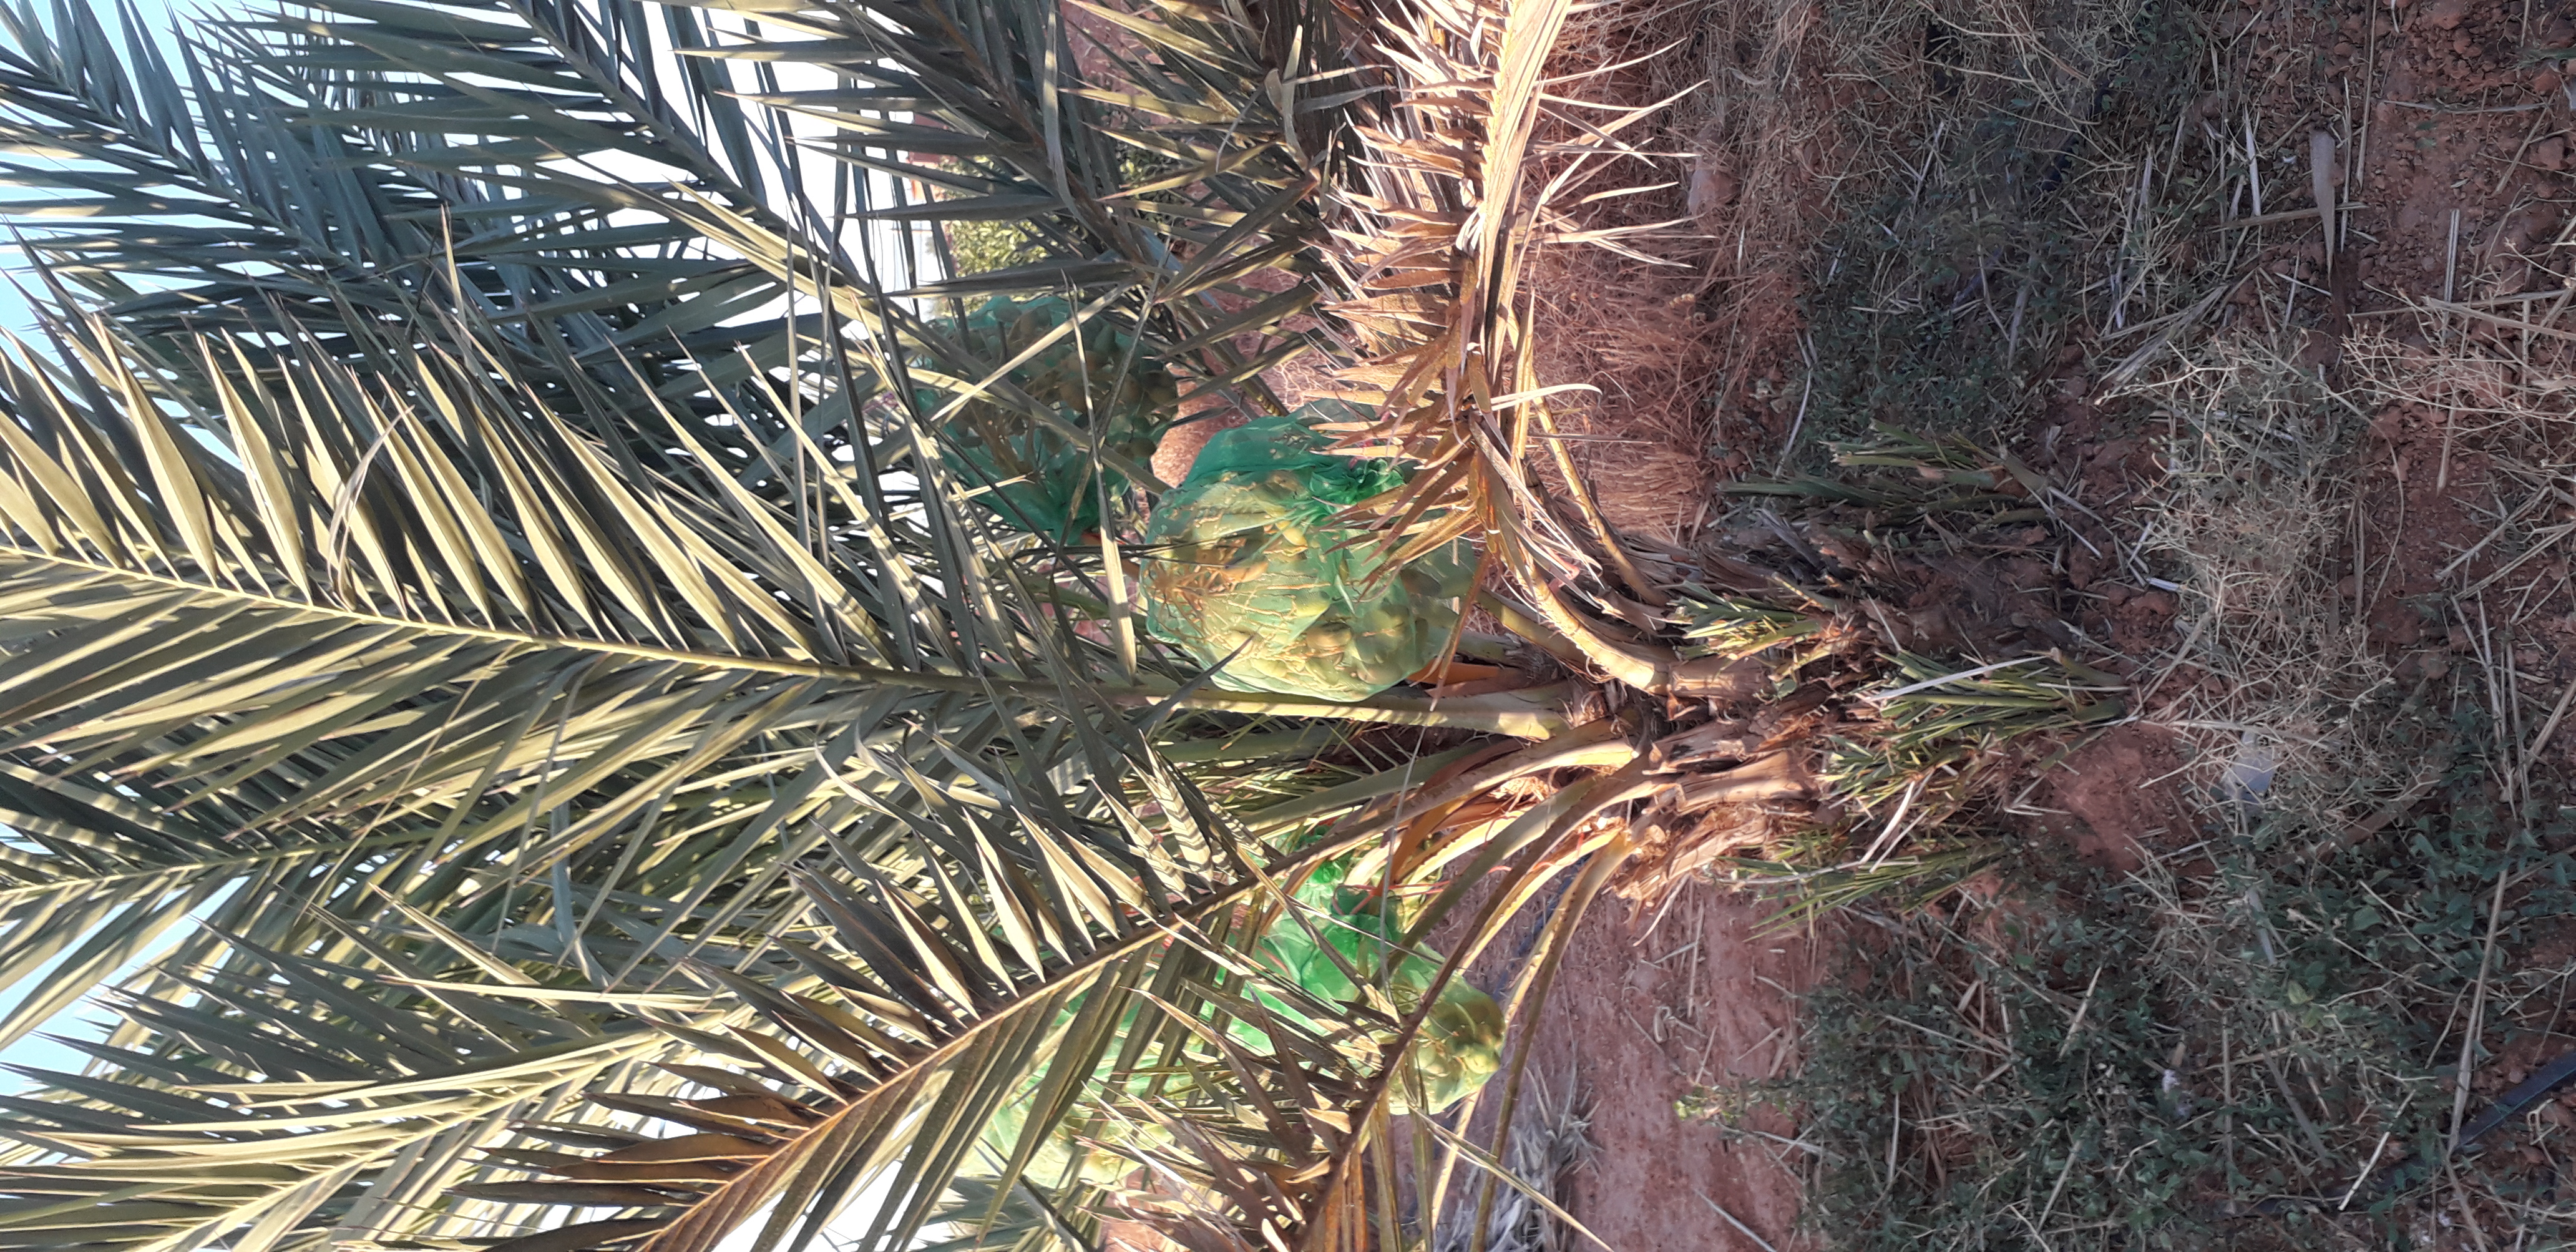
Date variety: Boumajhoul